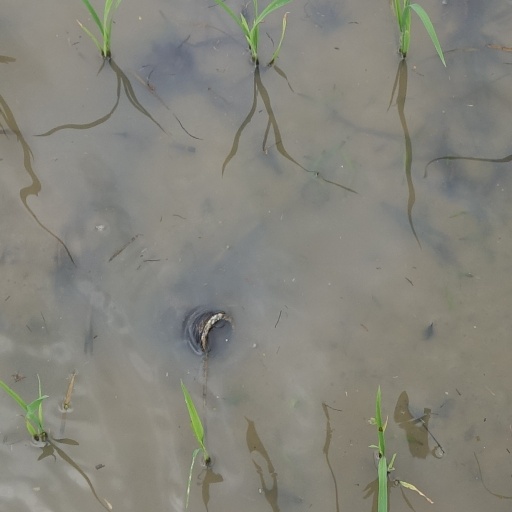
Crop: rice